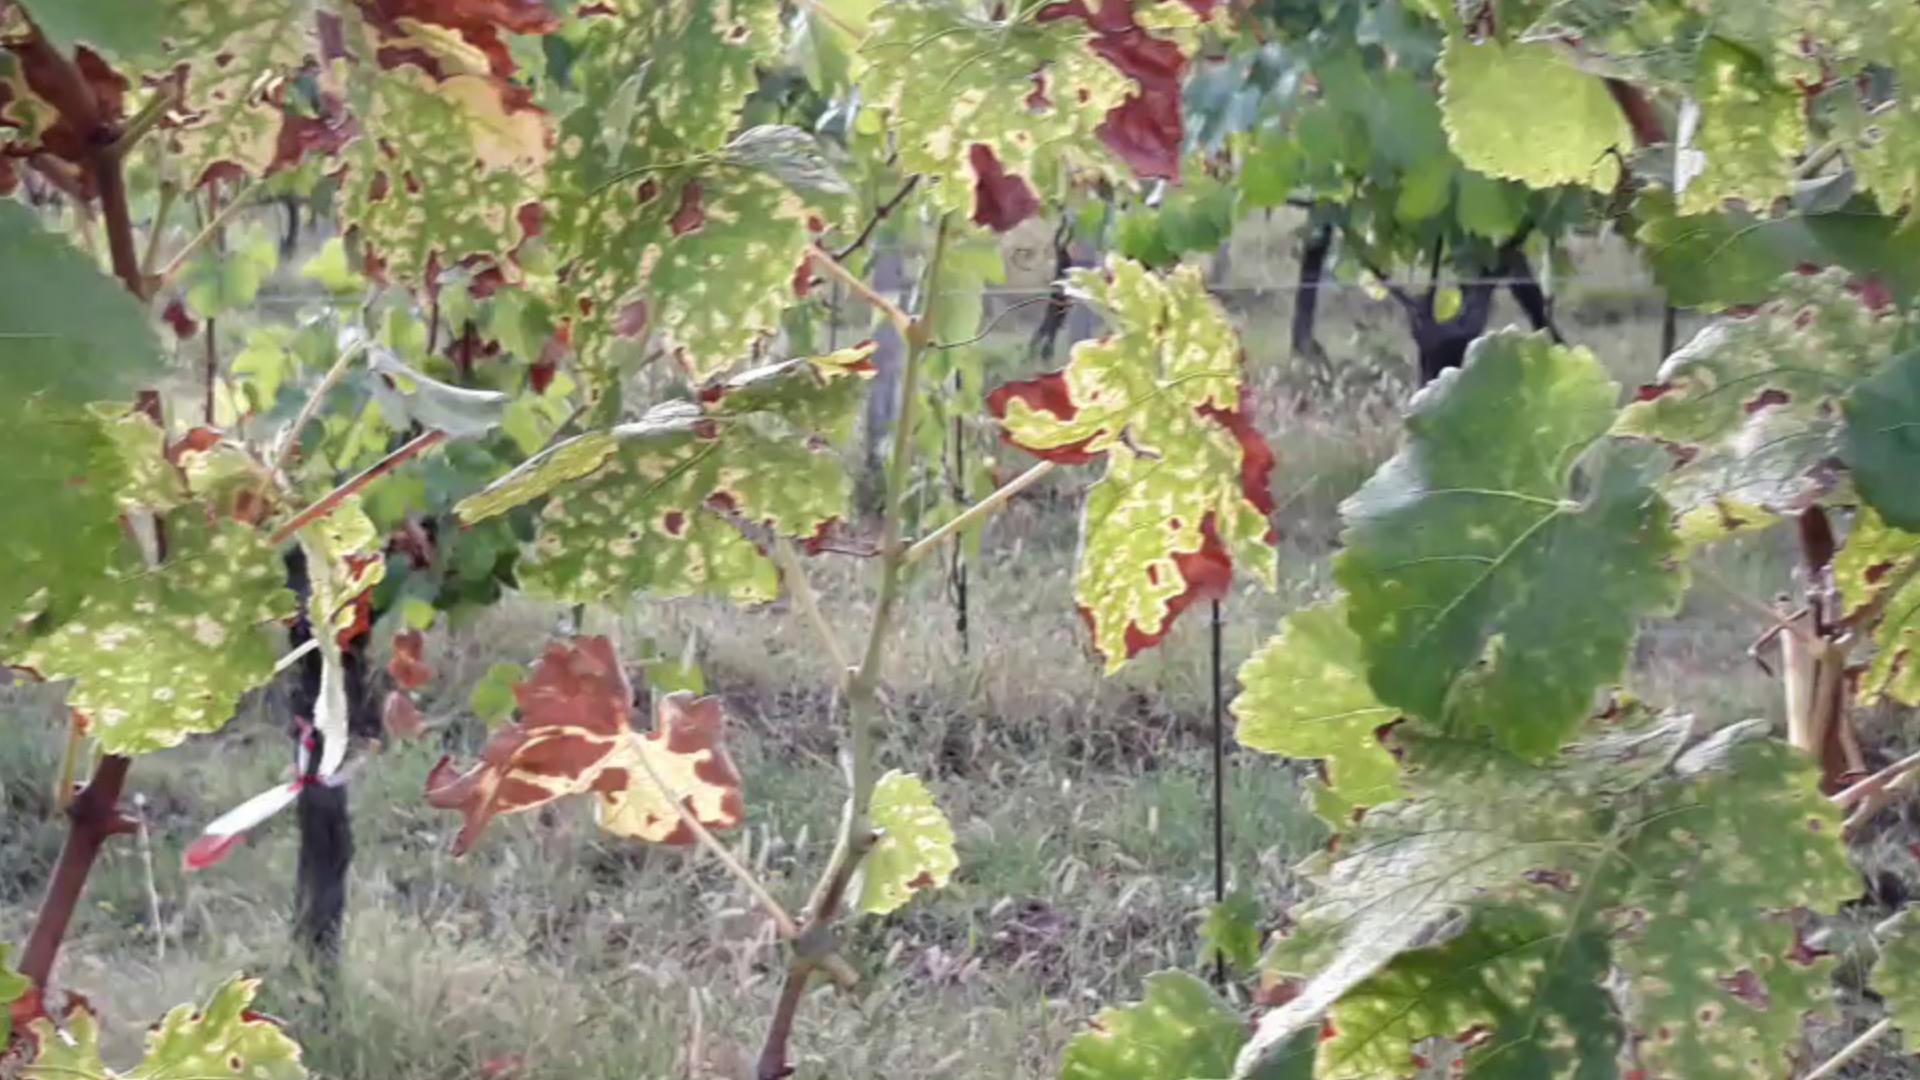
Label: esca